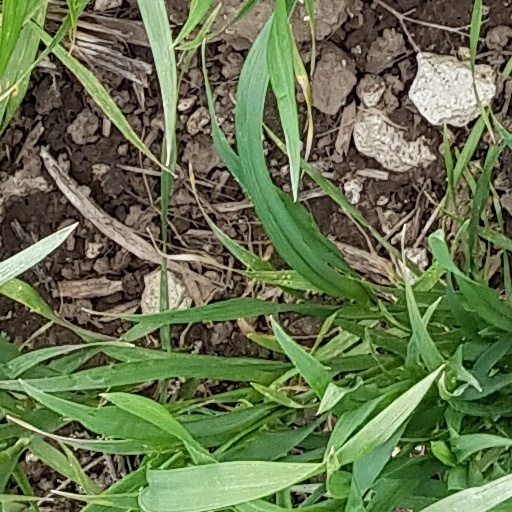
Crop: wheat